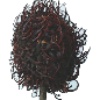
Label: Rambutan 1